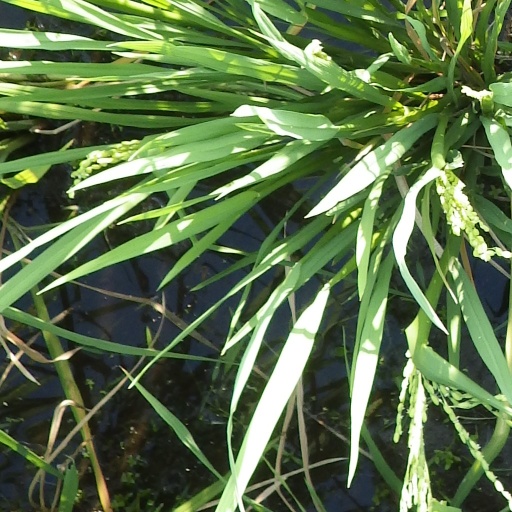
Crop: rice